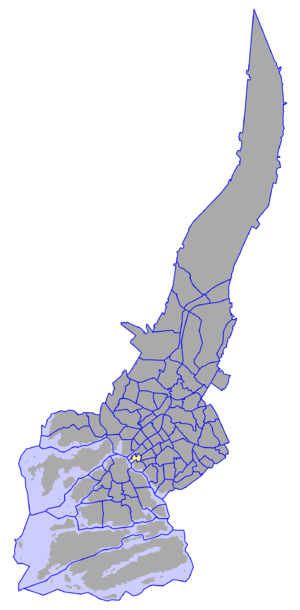
Korppolaismäki est une colline et un quartier de Turku en Finlande.